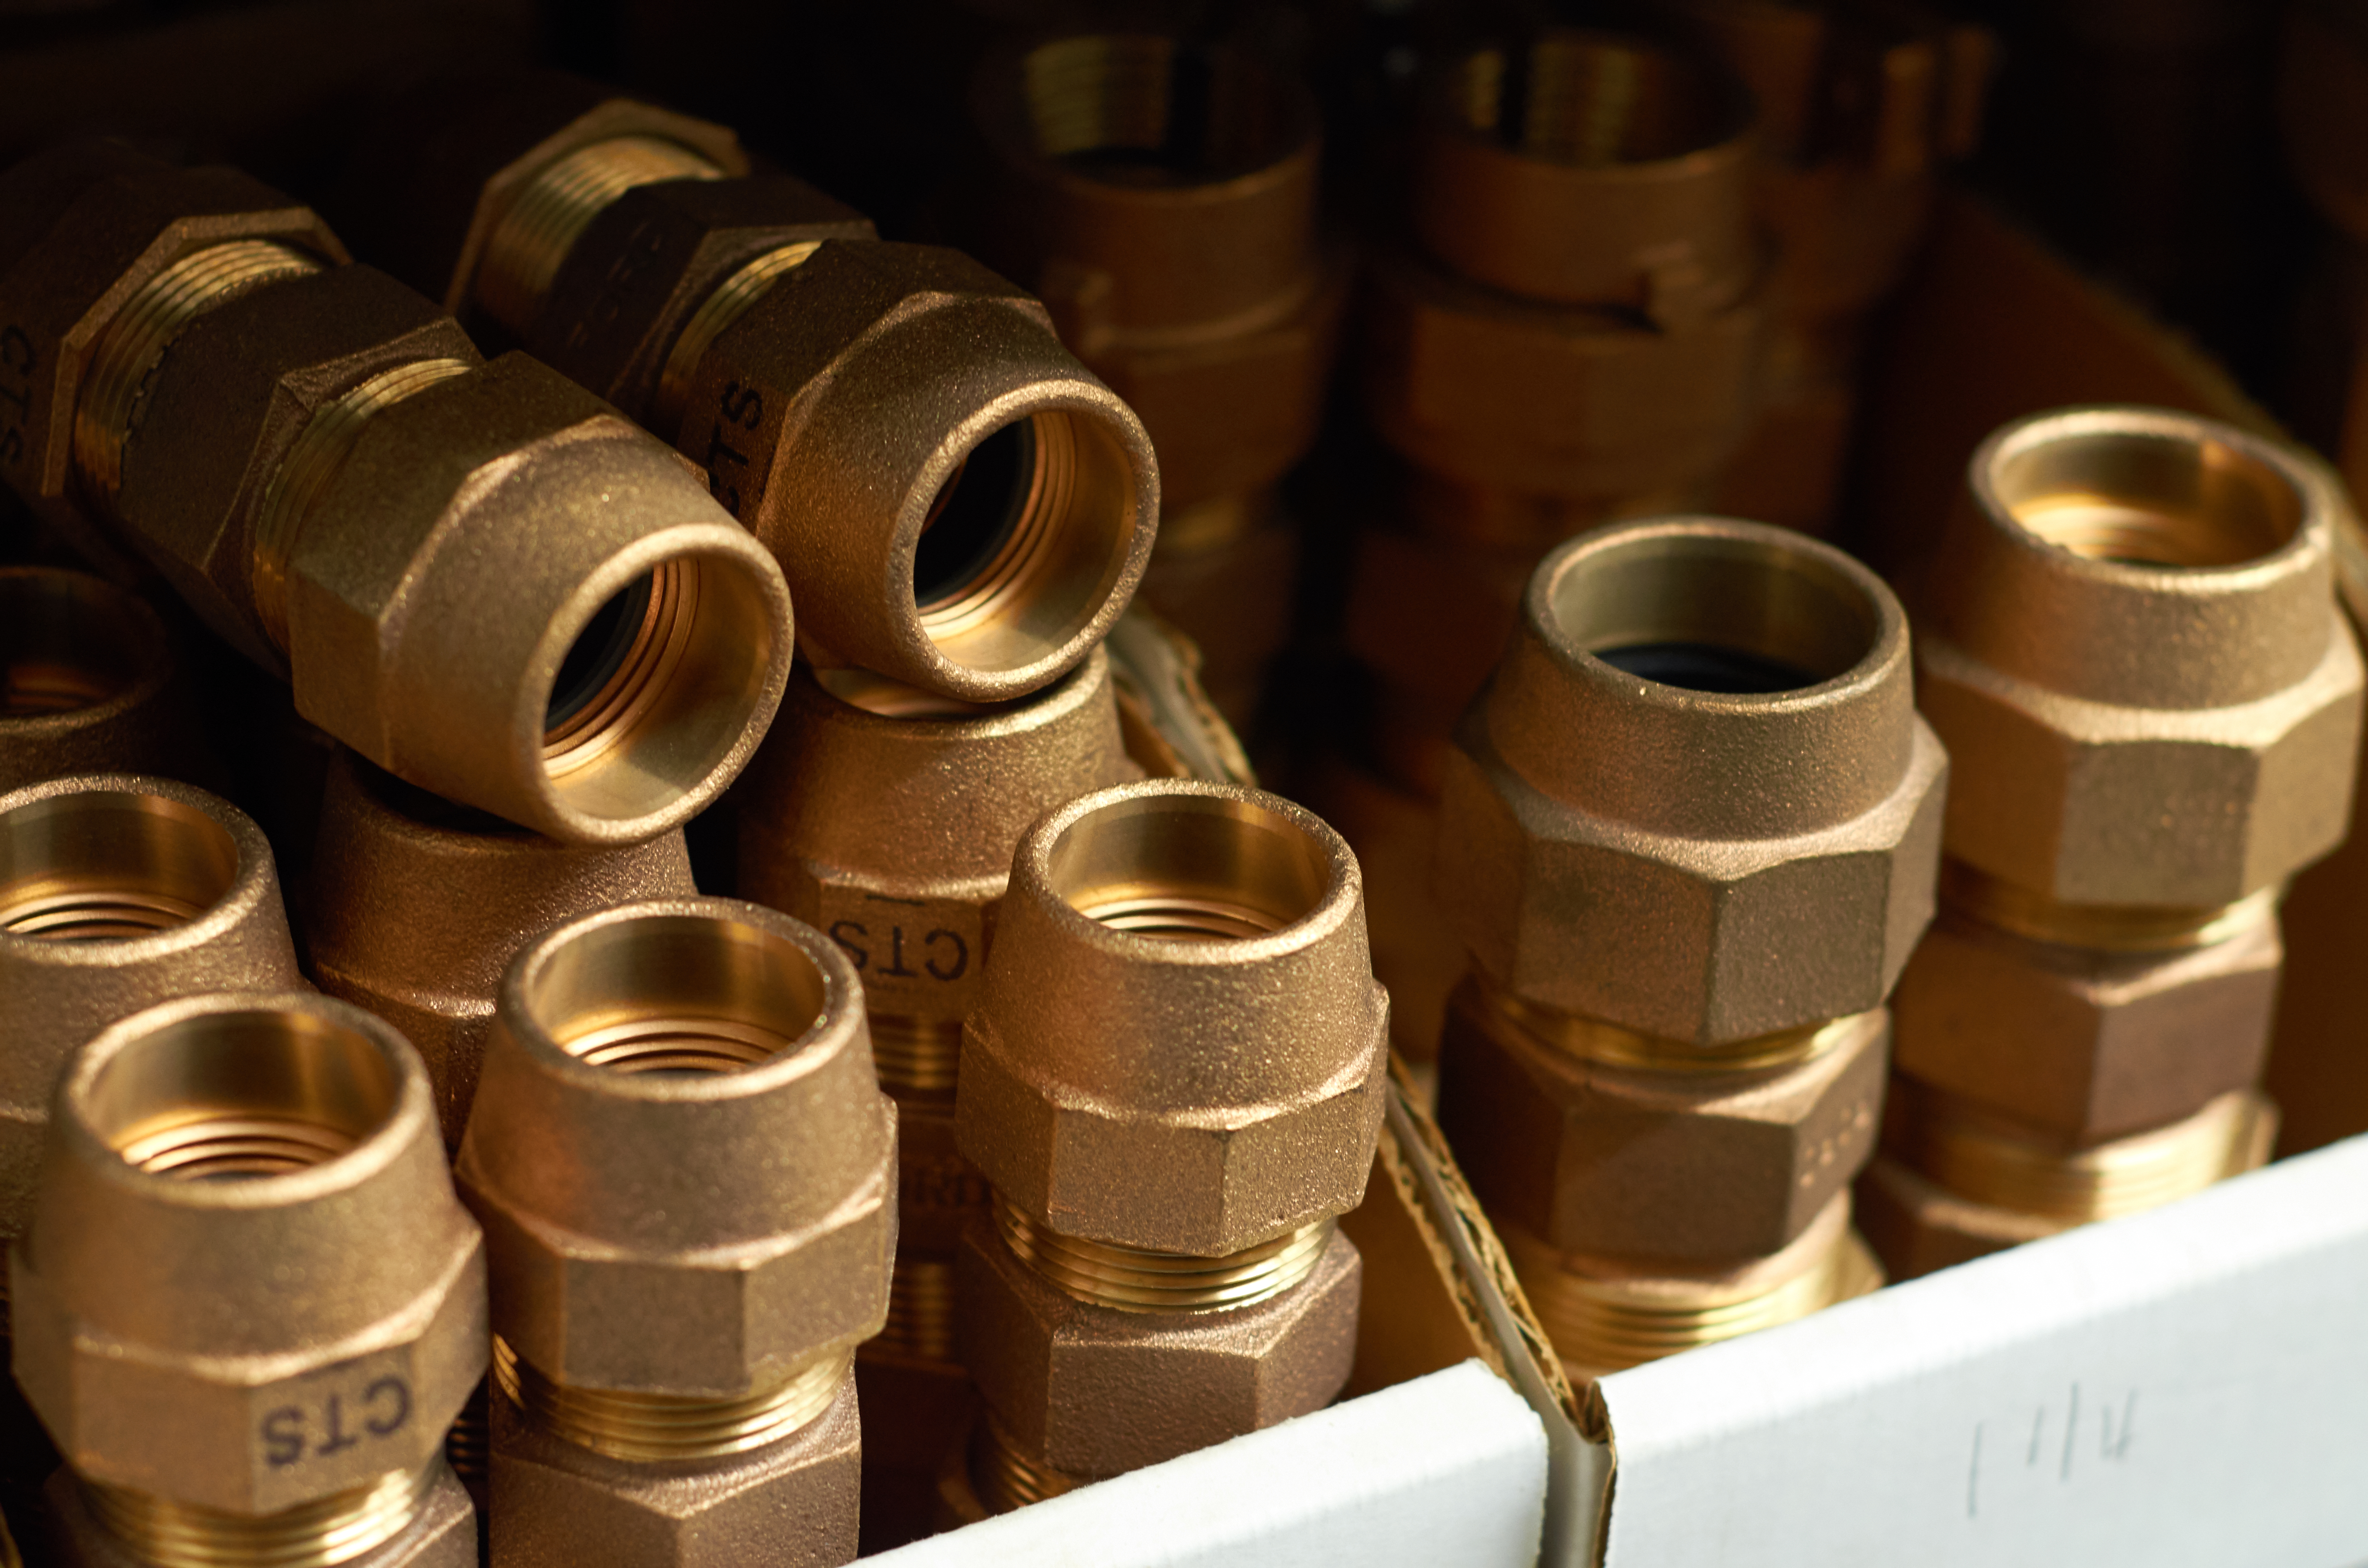
brass, product, metal, copper, nut